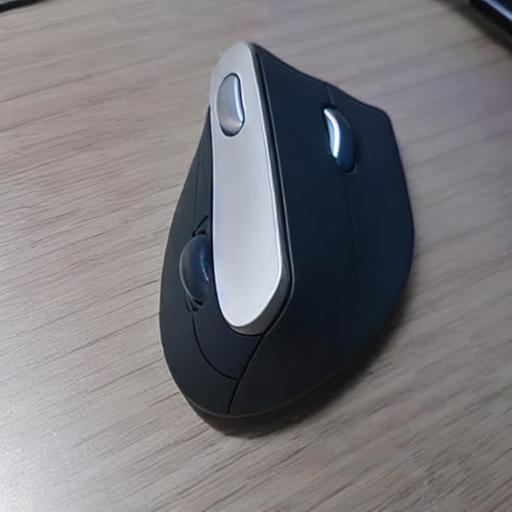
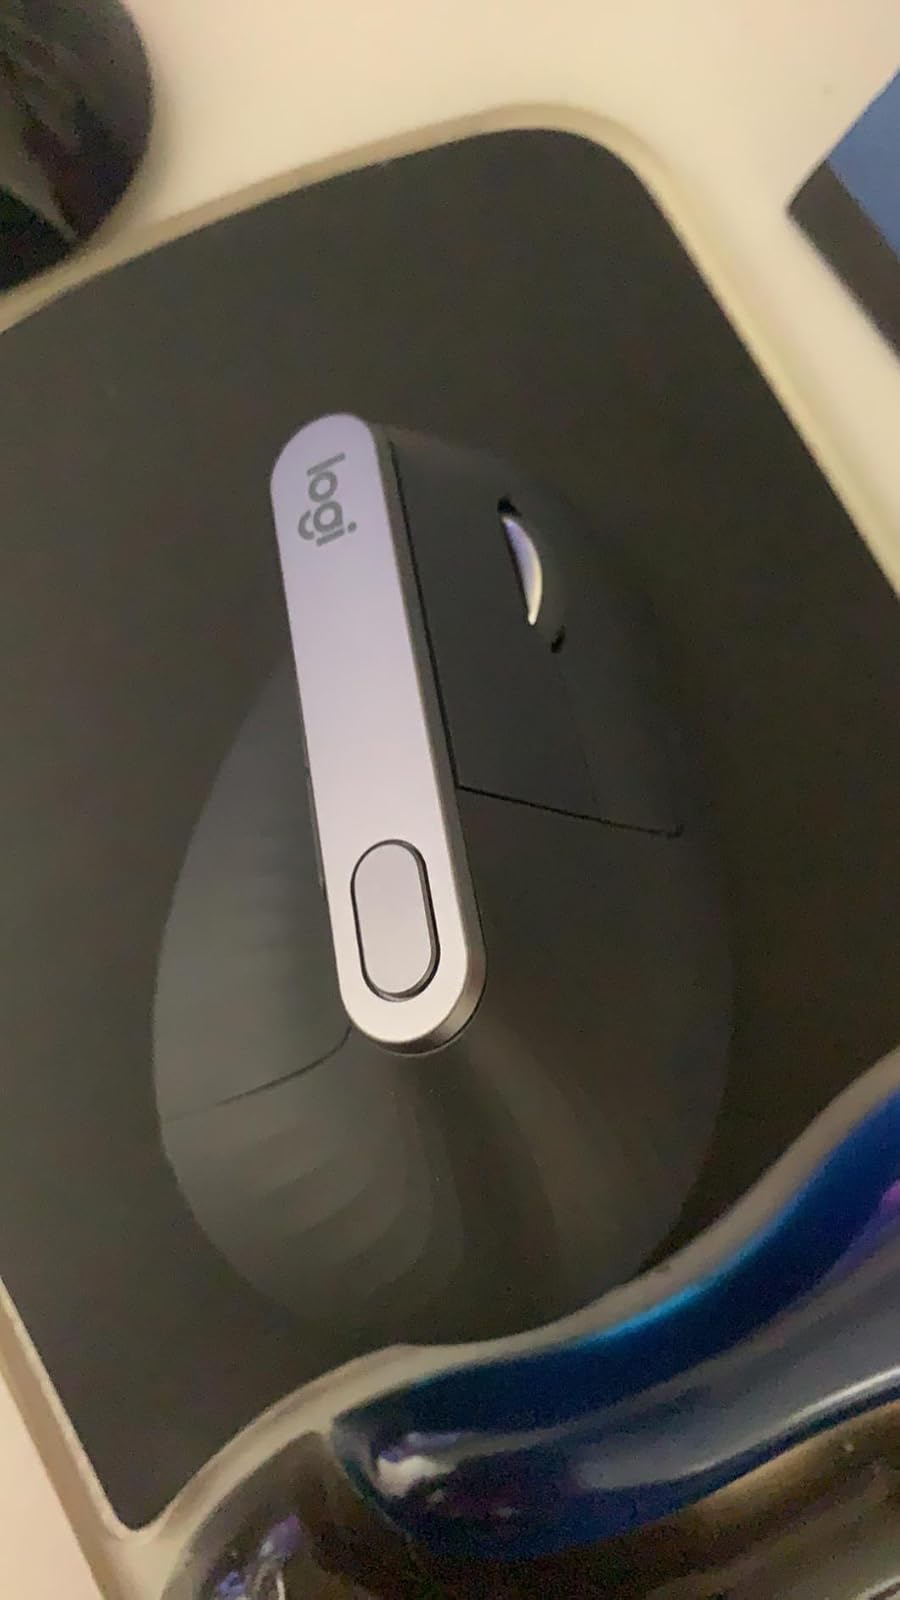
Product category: mouse
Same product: no